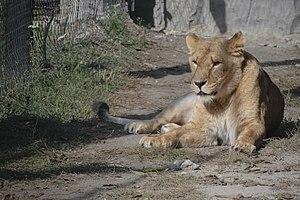
Le zoo d'Erevan est un parc zoologique situé à Erevan en Arménie.